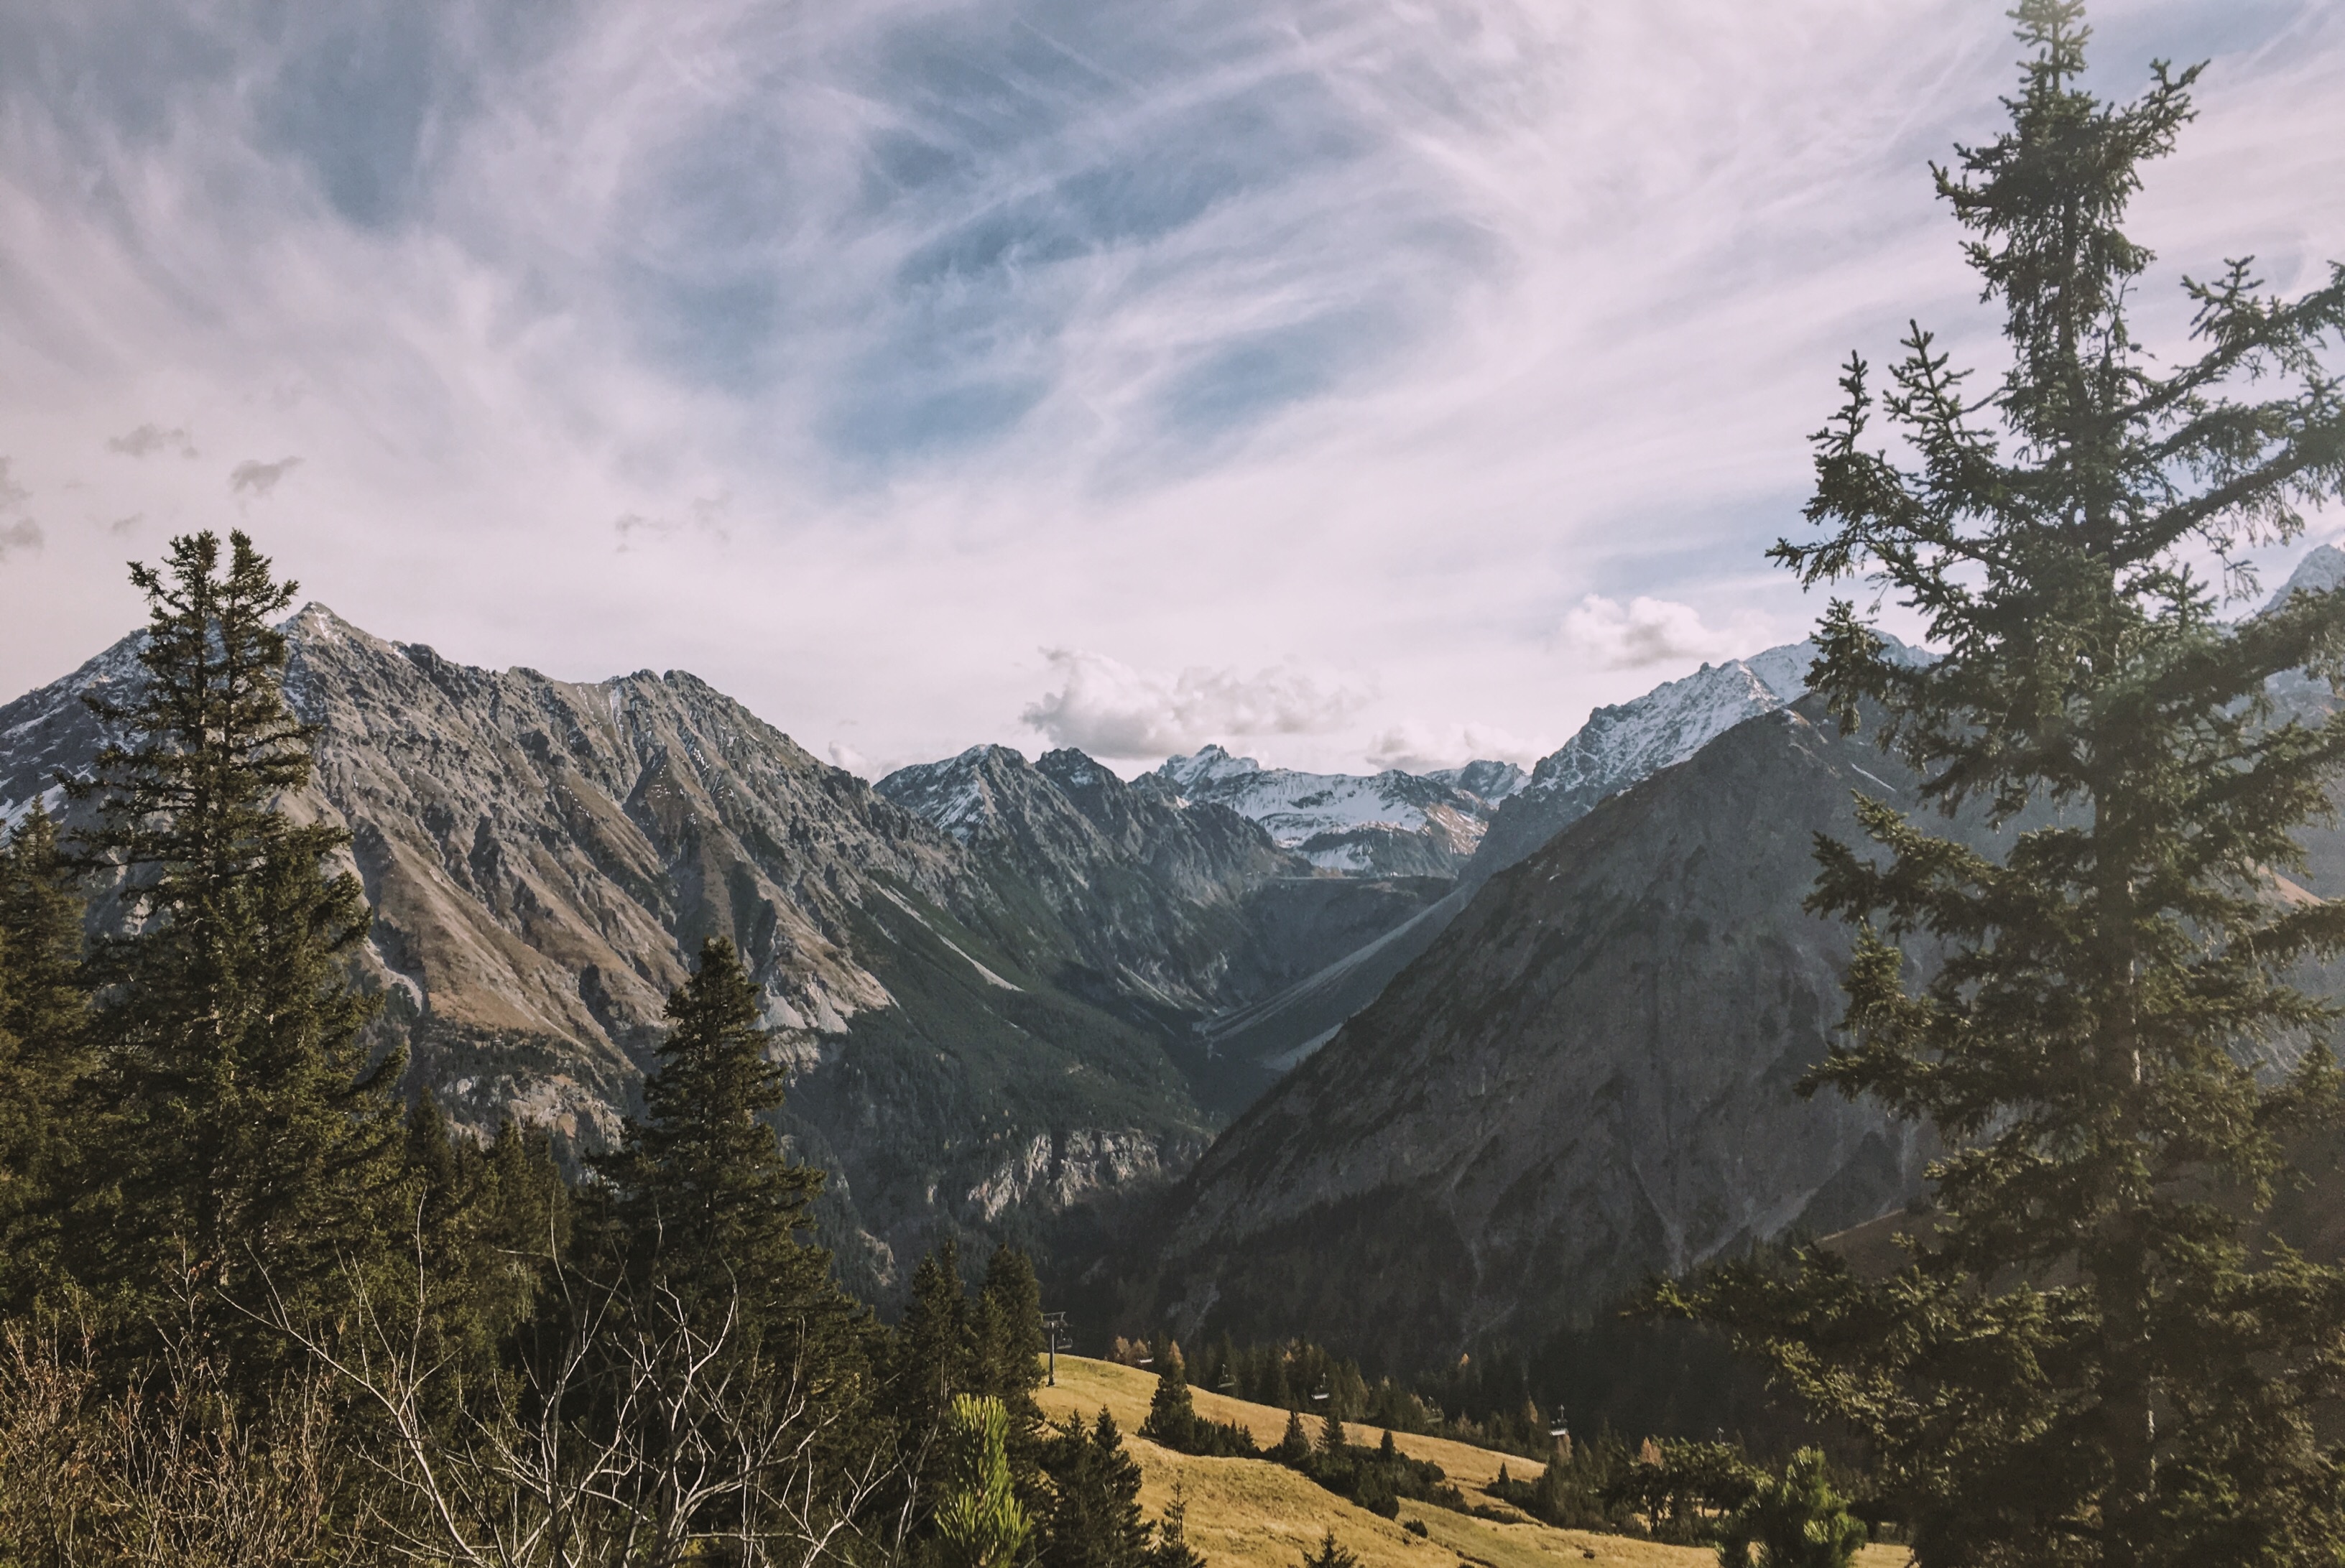
landscape, tree, nature, wilderness, walking, mountain, snow, cloud, trail, adventure, peak, valley, mountain range, weather, ridge, summit, alps, backpacking, plateau, landform, mountain pass, geographical feature, mountainous landforms